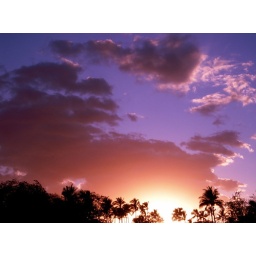
The sky has been showing off in peach, red hues all week.